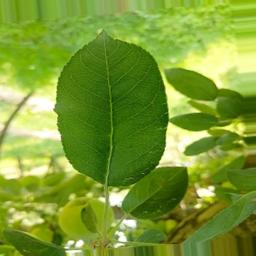
Label: Healthy